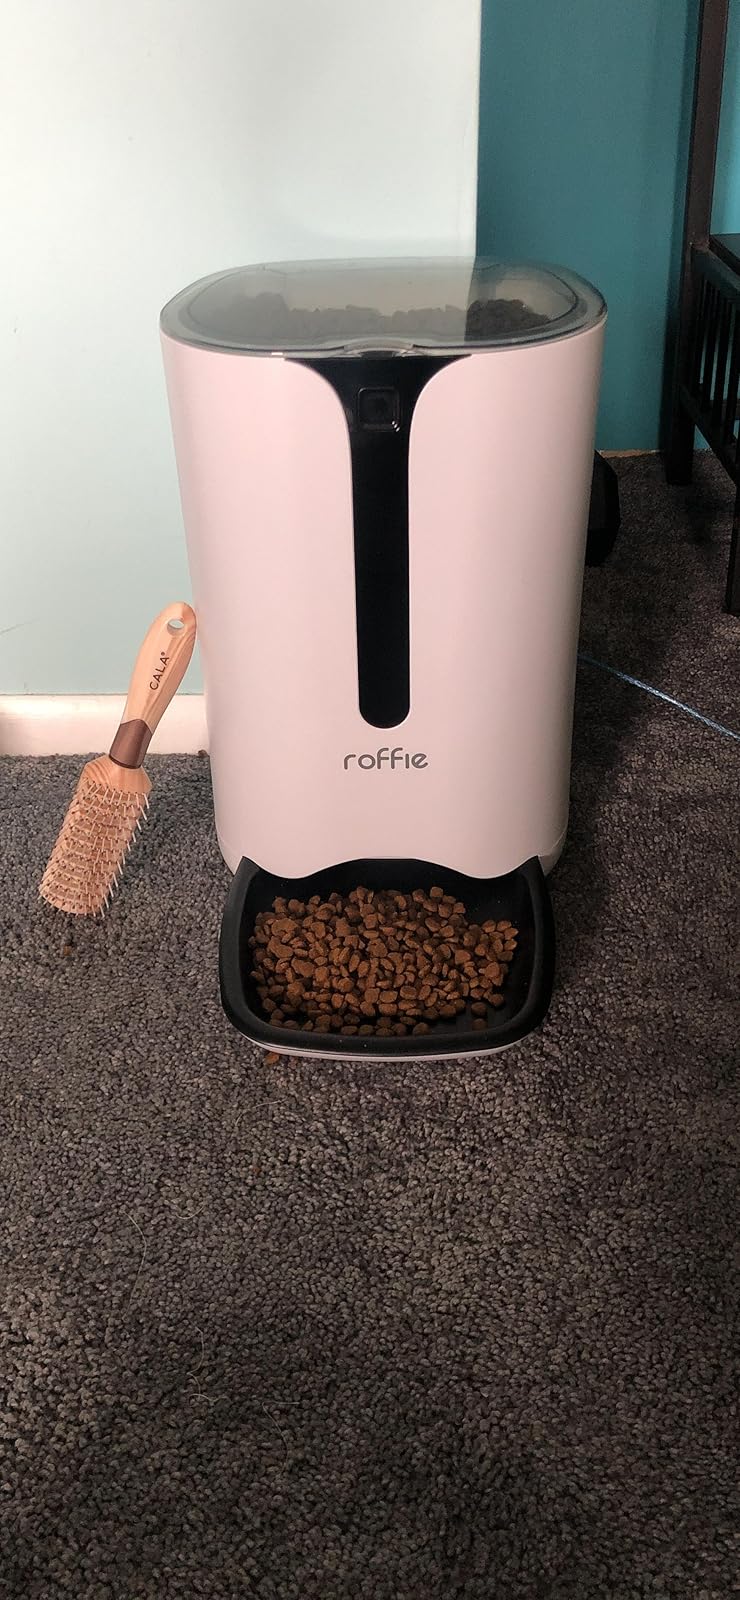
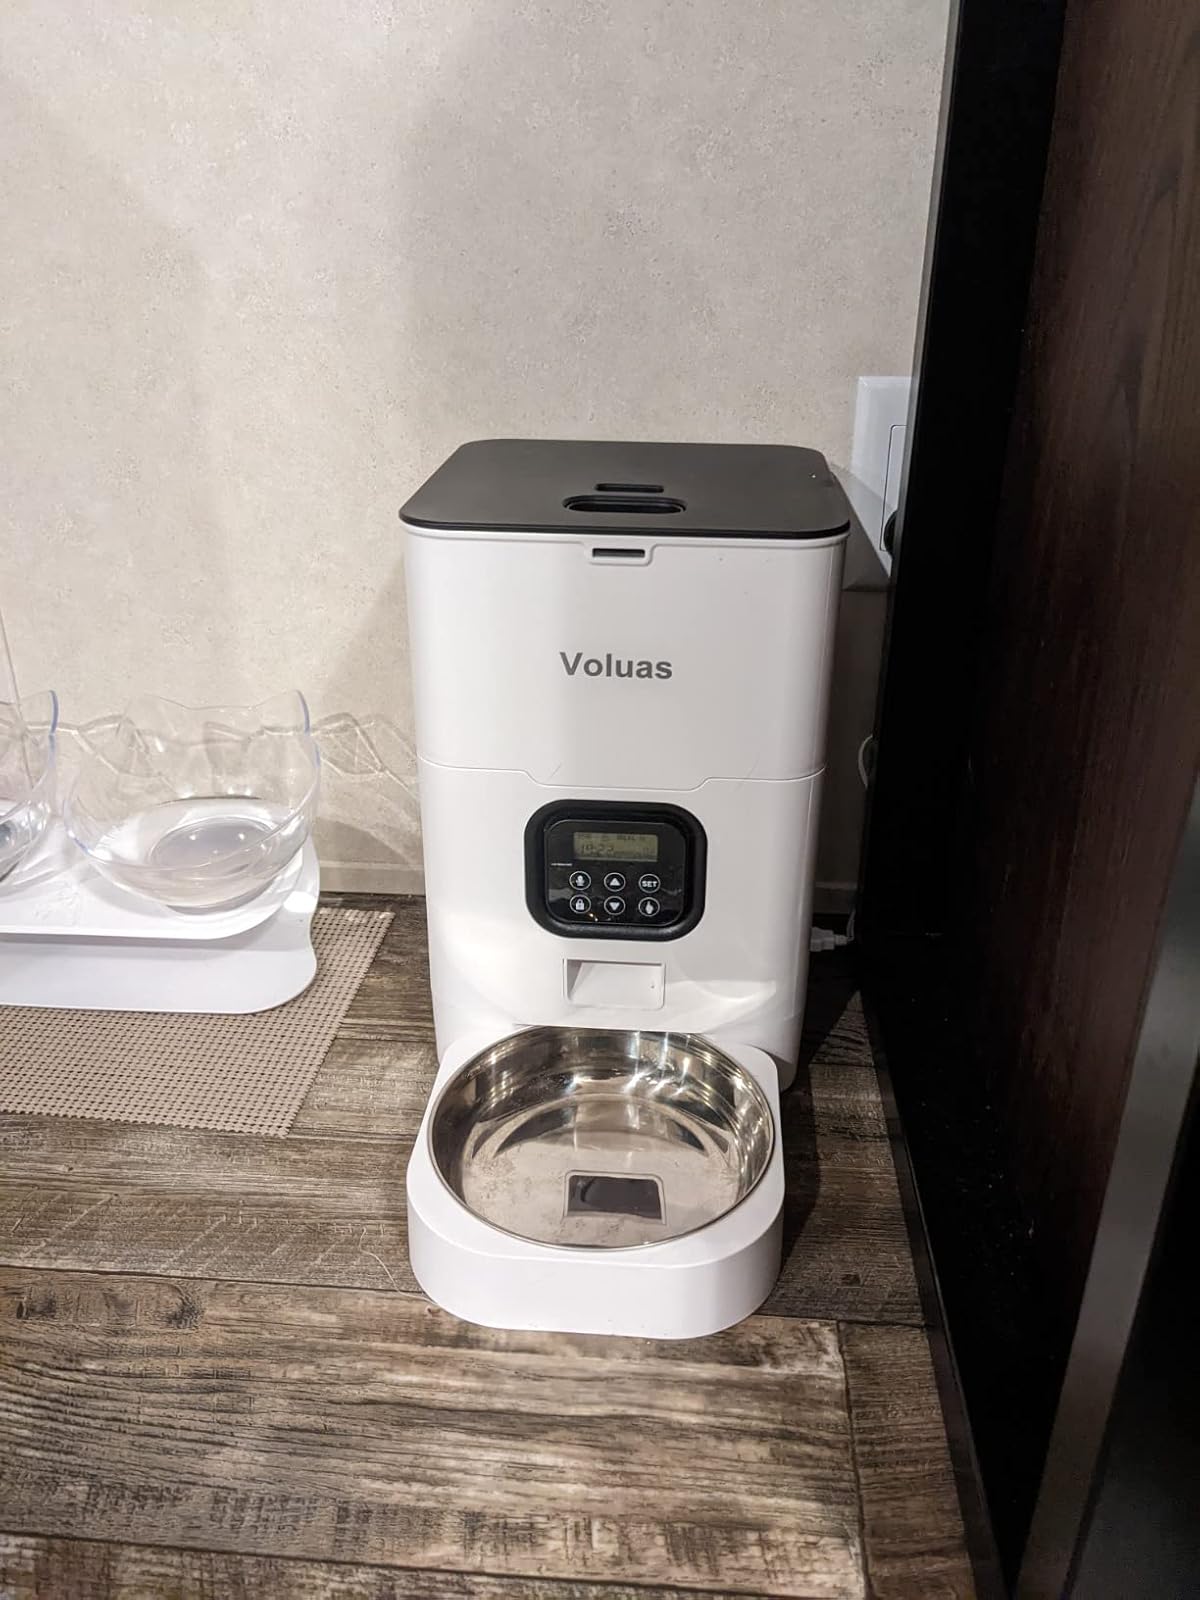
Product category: items_feeder
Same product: no